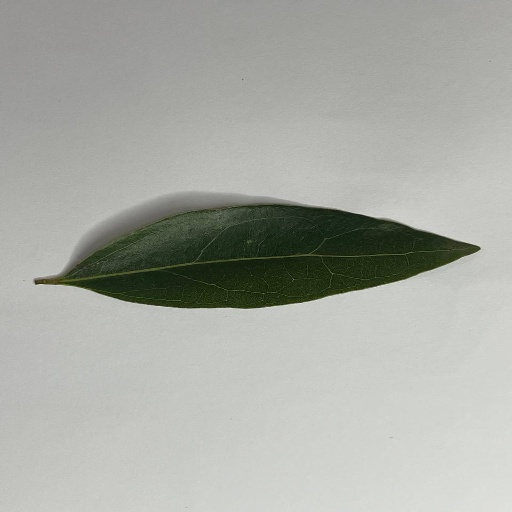
Species: Camphor
Leaf condition: Healthy Leaf